Leslie Salt

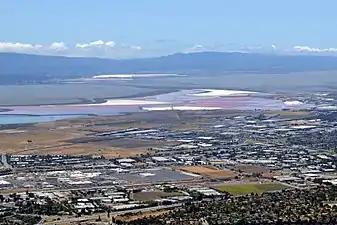
Cargill salt ponds near Newark in 2014

The Leslie Salt Company was a salt-producing company located in the San Francisco Bay Area, at the current locations of Newark, Hayward and other parts of the bay.